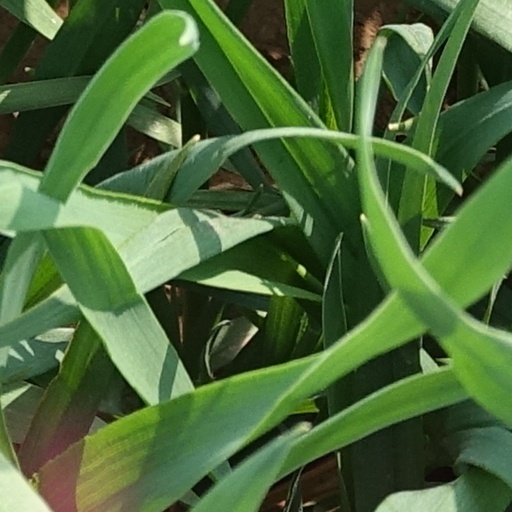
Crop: wheat